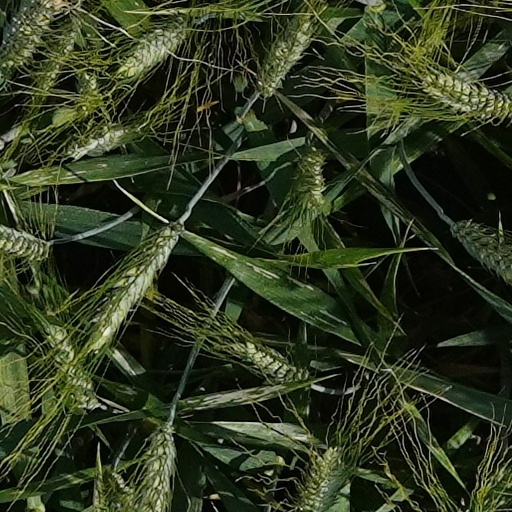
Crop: wheat